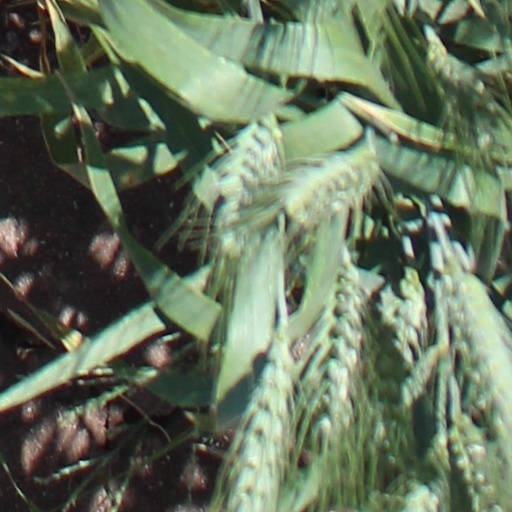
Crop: wheat